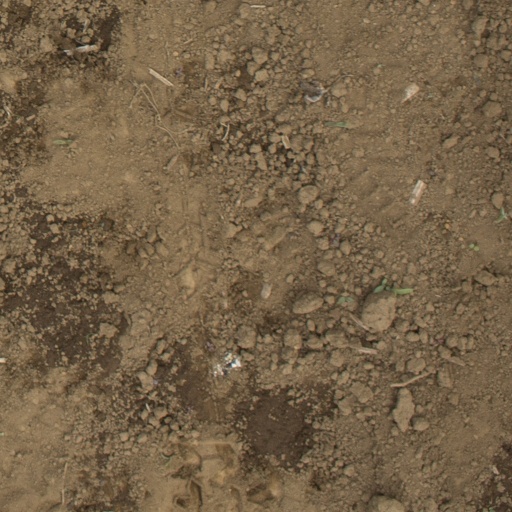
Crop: Jerusalem artichoke